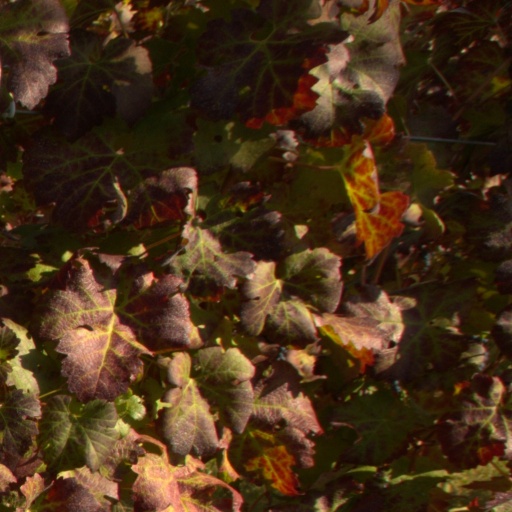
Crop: grape